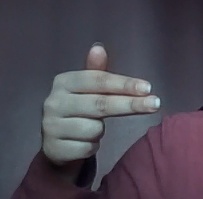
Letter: ghain